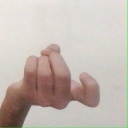
अक्षर: ज